G2G Racing

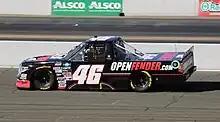
Stefan Parsons' No. 46 truck at Sonoma Raceway in 2022

On February 10, 2022, it was announced that Matt Jaskol would run full-time in the NASCAR Camping World Truck Series in 2022 driving the No. 46 Toyota Tundra. Jaskol would fail to qualify for the season-opener at Daytona. Brennan Poole would drive the No. 46 truck at Las Vegas with Jaskol instead driving G2G's No. 47 truck, but after Poole made the race and Jaskol did not, G2G decided to have Jaskol drive the No. 46 instead of Poole in that race. Jaskol would finish 22nd at Las Vegas, 19th at Atlanta, and 33rd at COTA in the No. 46 truck. Although Jaskol was originally on the entry list in the No. 46 for the race at Martinsville, it was announced on April 6 (the day before the race) that Kaden Honeycutt would replace Jaskol in the No. 46 and attempt to make his Truck Series debut. On April 7 (the day of the race), Jaskol revealed that he was released from G2G after the team wanted to amend Jaskol and his sponsor AutoParts4Less.com's full season contract and AutoParts4Less.com was "unable to accommodate their request".